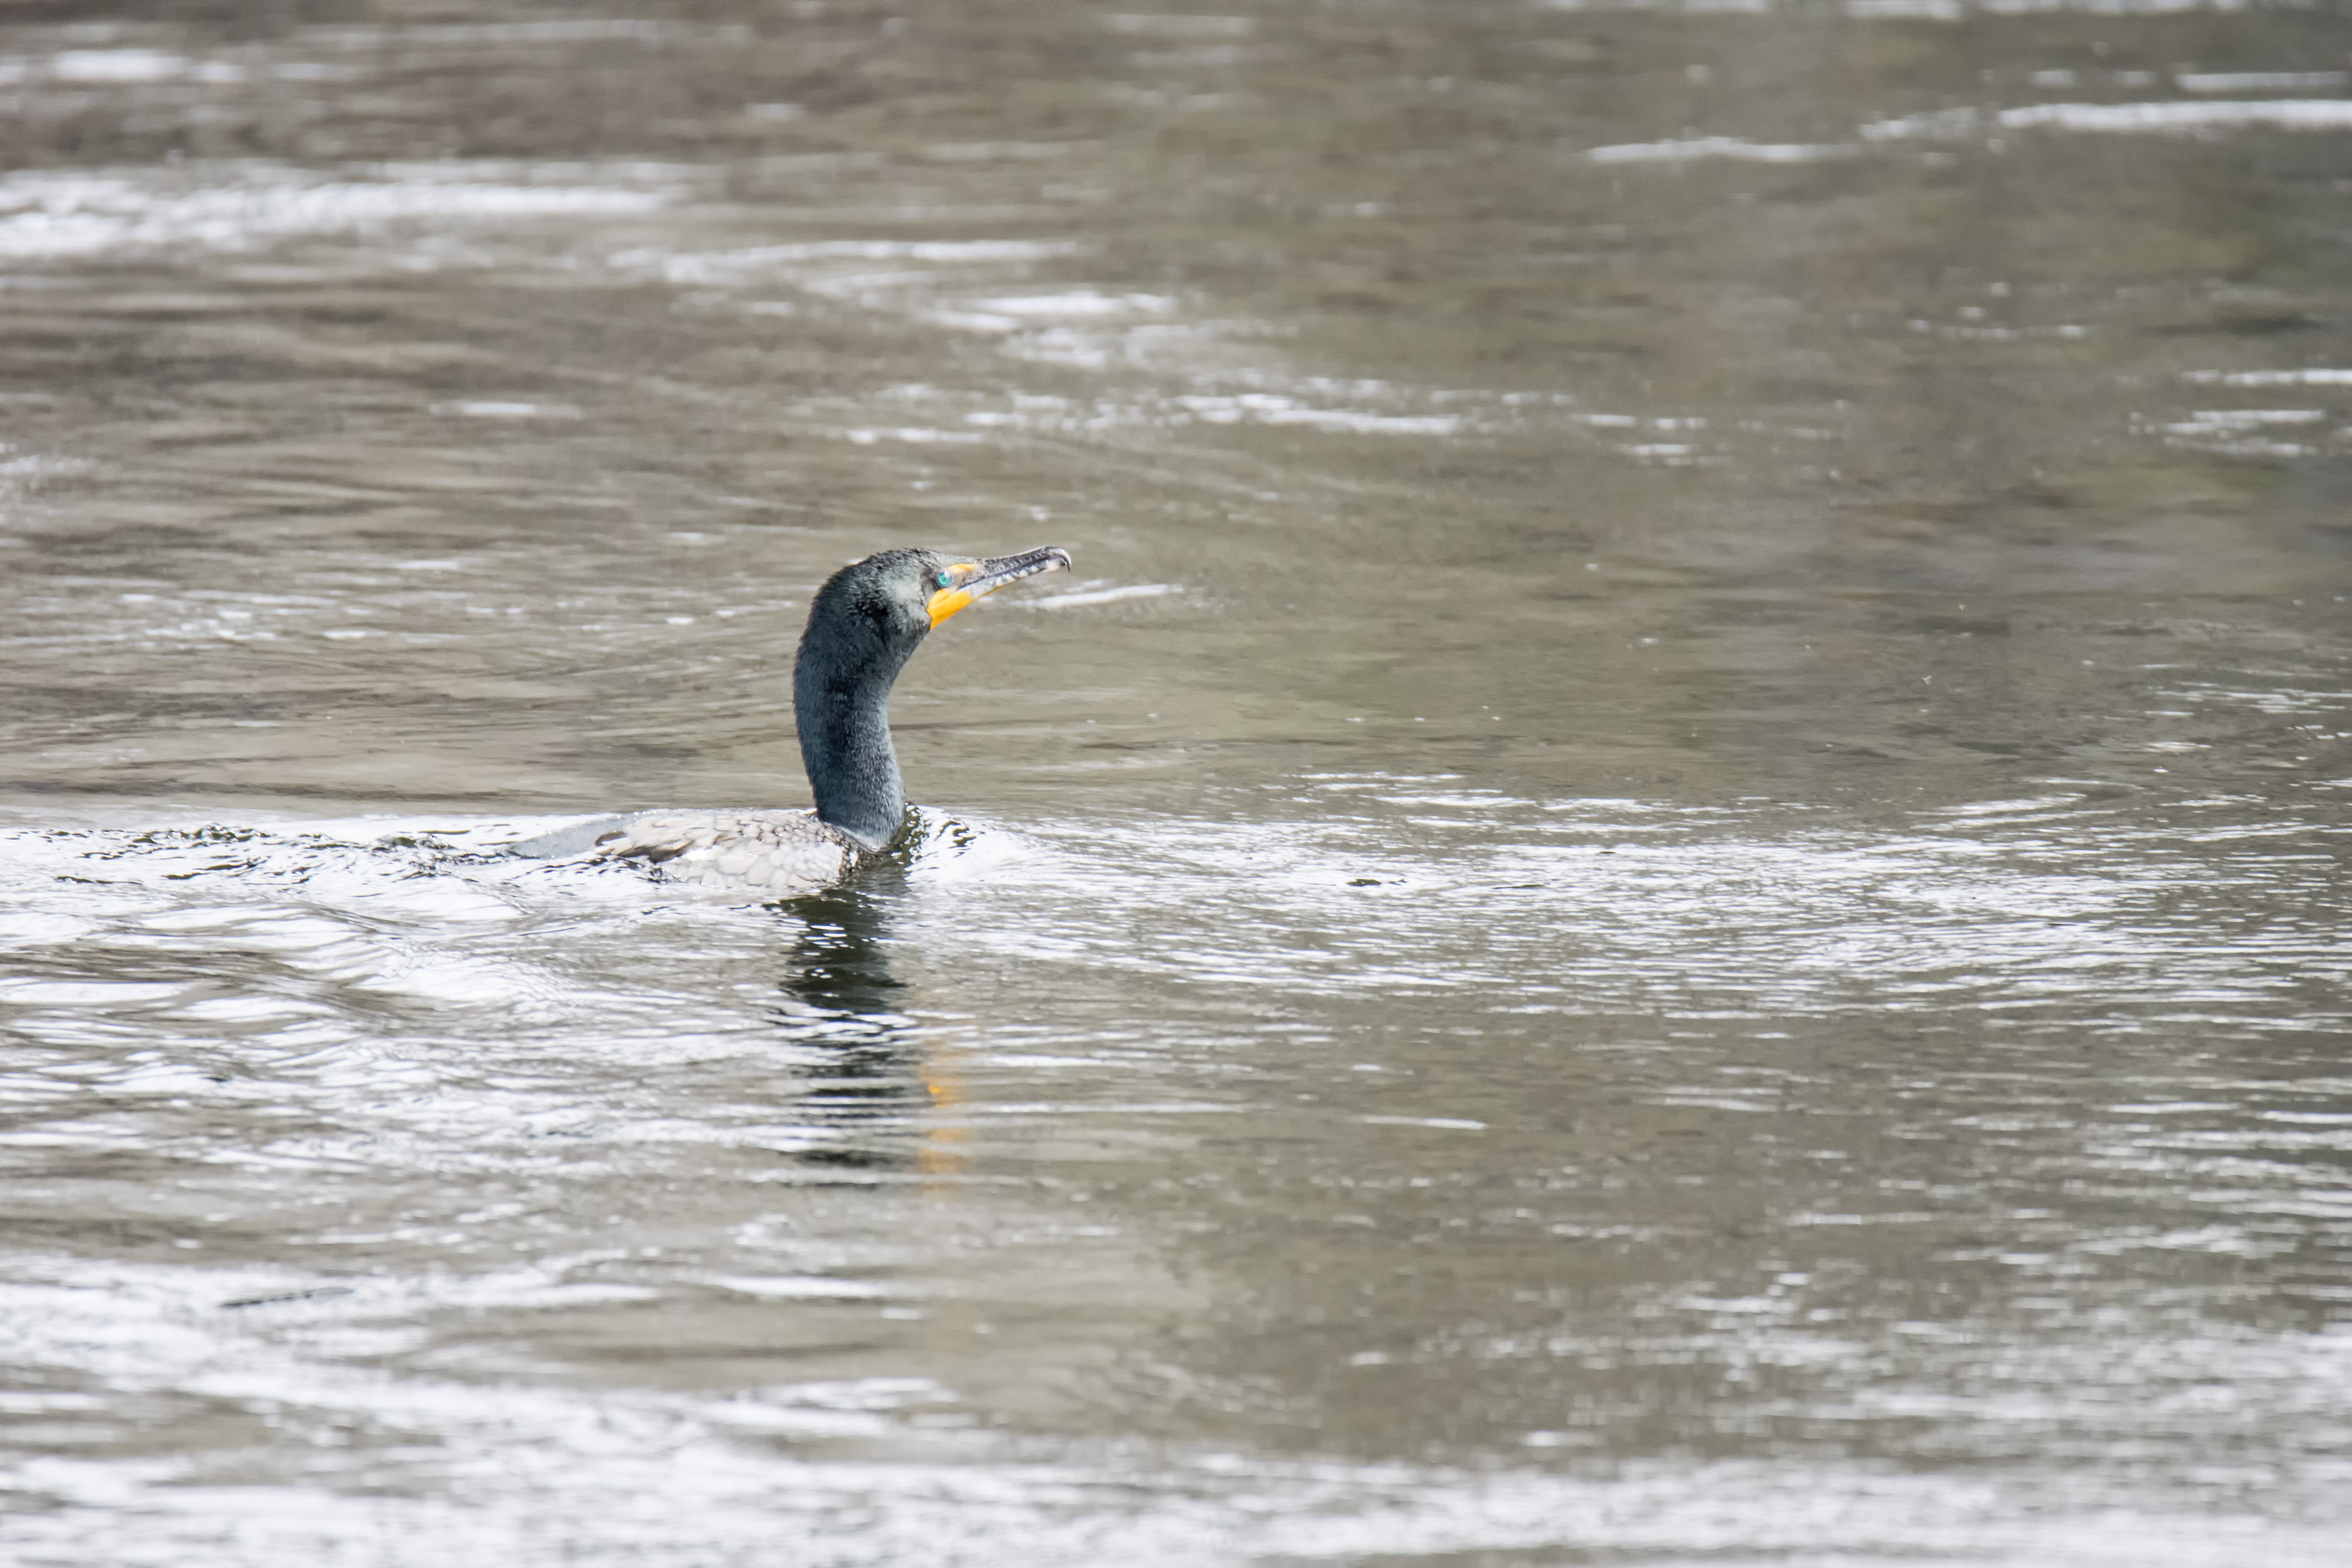
water, bird, wildlife, beak, fauna, canada, double, a, vertebrate, quebec, cormorant, crested, sherbrooke, oiseau, cormoran, aigrettes, seaduck